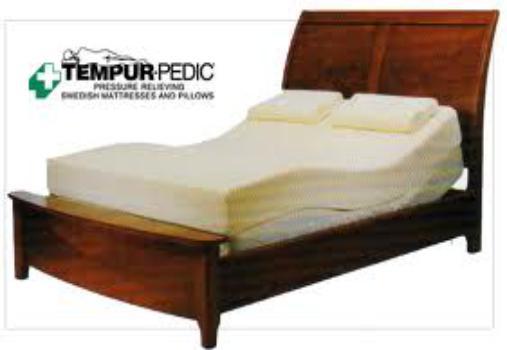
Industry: Necessities